Onzain station

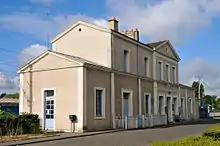
Onzain station

Gare d'Onzain is a railway station serving the town Onzain, Loir-et-Cher department, central France. It is situated on the Paris–Bordeaux railway.